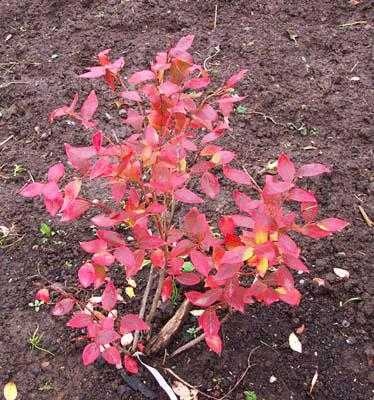
Label: Blueberry